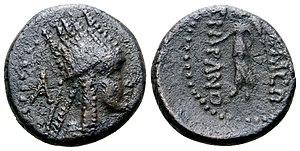
Tigrane III est un roi d'Arménie de la dynastie artaxiade qui règne de 20 à 6 av. J.-C. Fils cadet d'Artavazde II, il parvient au trône après le meurtre de son frère Artaxias II. Son règne est marqué par l'établissement pacifique du protectorat romain en Arménie. À sa mort, le trône est disputé entre les membres de sa famille.